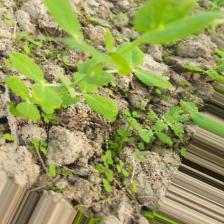
Label: Powdery Mildew